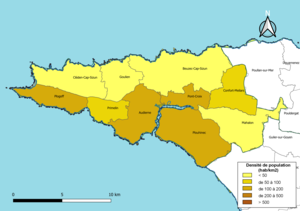
Carte des densités de population (millésimée 2016) des communes de la Communauté de communes Cap Sizun - Pointe du Raz, département du Finistère, France. Composition au 1er janvier 2019.
La communauté de communes Cap Sizun - Pointe du Raz est un établissement public de coopération intercommunale, situé dans le département du Finistère et la région Bretagne.